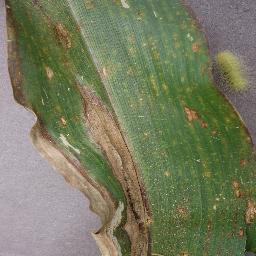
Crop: corn
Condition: (maize)_northern_blight